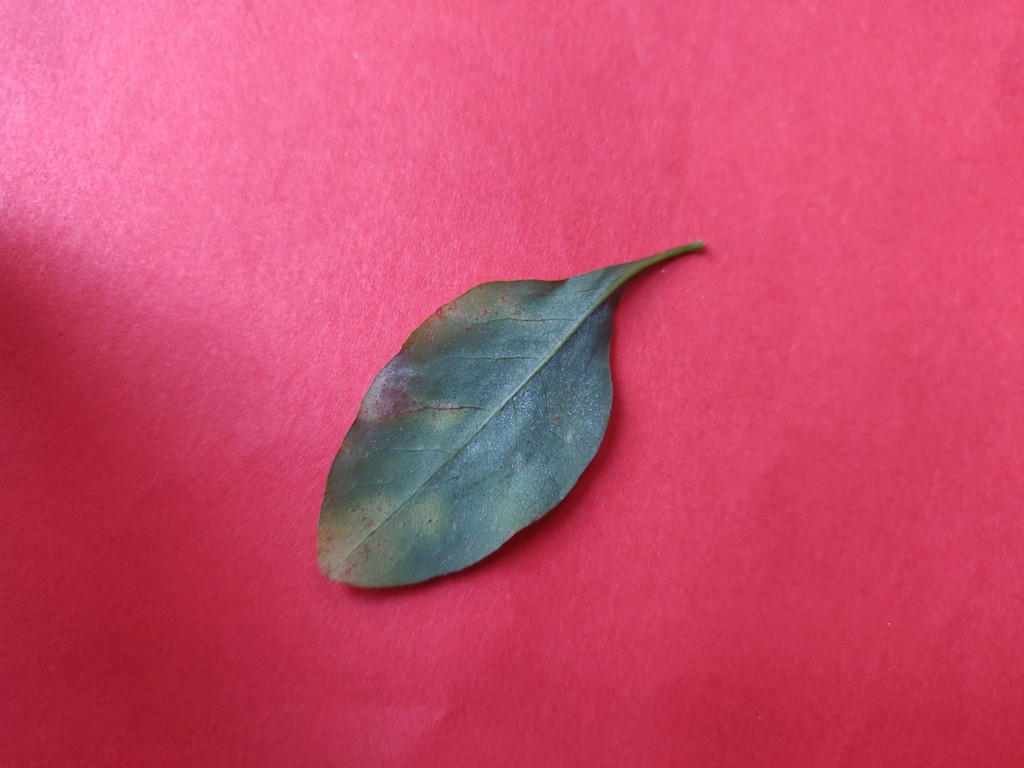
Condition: Unhealthy
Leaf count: single
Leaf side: back